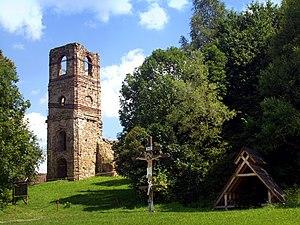
Krásny Brod, Prešov (Slovaquie) - Les ruines du monastère basilien de la Descente de l'Esprit saint. Vue depuis côté route 559 This media shows the protected monument with the number 705-130/1 (other) in the Slovak Republic.
Krásny Brod est un village de Slovaquie situé dans la région de Prešov.